The Thumb

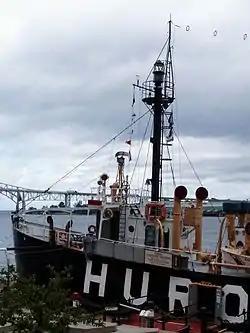
Huron Light Ship Museum in the St. Clair River, Port Huron, Michigan

Since the late 18th century, ethnic European Americans have displaced the Native American tribes that historically occupied this territory. Since the early 20th century, they have dominated the population and culture of the Thumb. The French were the first Europeans to arrive, and thus influenced much of the early culture. They were mostly engaged in the fur trading and lumber industries, and had relatively few settlers. After the British won the French and Indian War, they took over this former French territory.